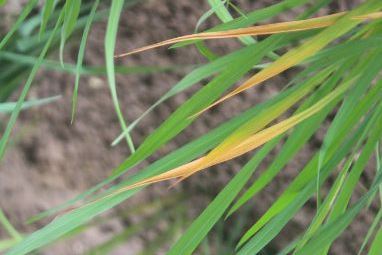
Disease: Tungro